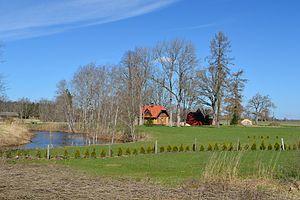
Kolu est un village de la commune de Türi du comté de Järva en Estonie.